Lónguida – Longida

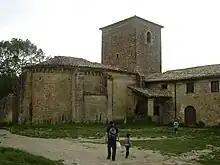

Lónguida – Longida is a town and municipality located in the province and autonomous community of Navarre, northern Spain.